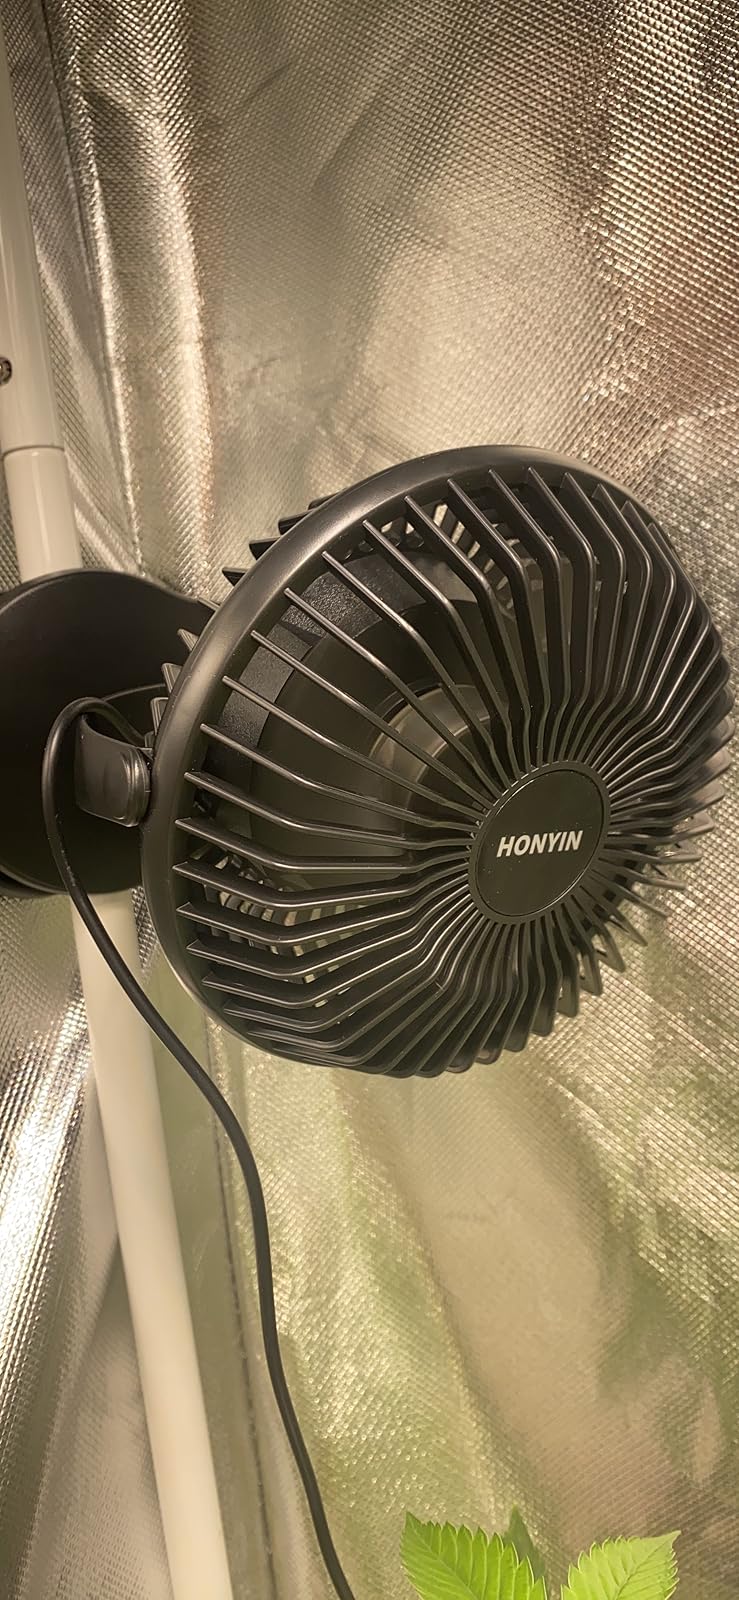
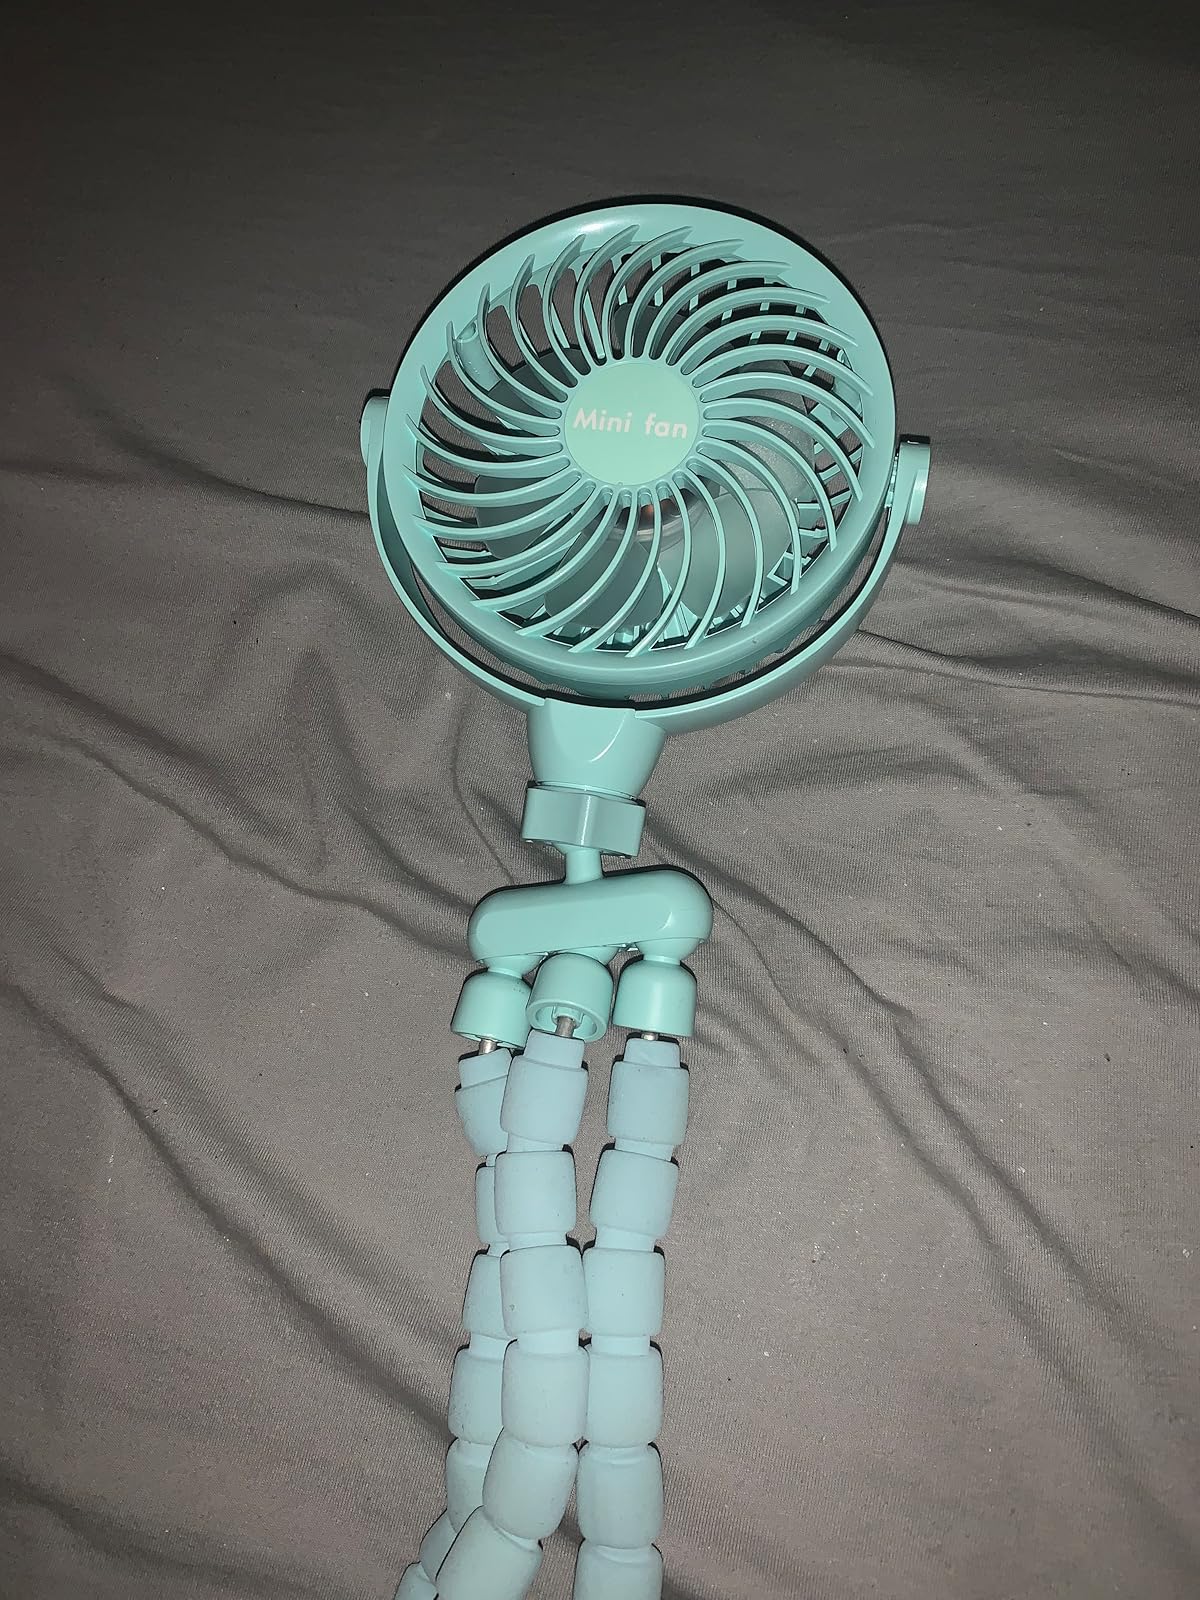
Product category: fan
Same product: no